League of the Three Emperors

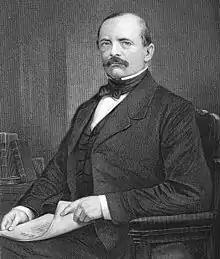
Engraving of Otto von Bismarck in 1873

On 22 October 1873, Bismarck negotiated an agreement between the monarchs of Austria-Hungary, Russia and Germany. The alliance sought to resurrect the Holy Alliance of 1815 and act as a bulwark against radical sentiments that the rulers found unsettling. It was preceded by the Schönbrunn Convention, signed by Russia and Austria–Hungary on 6 June 1873.